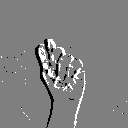
ASL letter: t